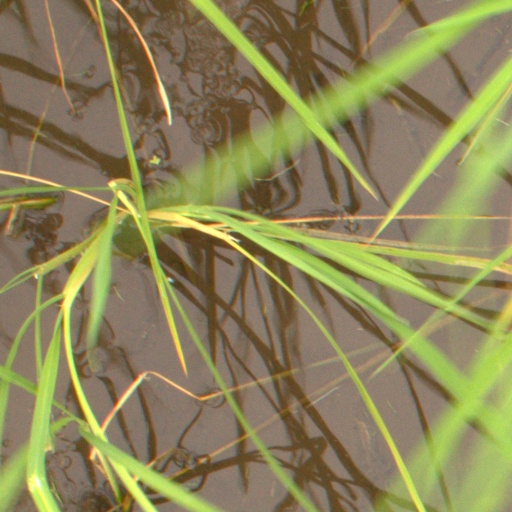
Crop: rice